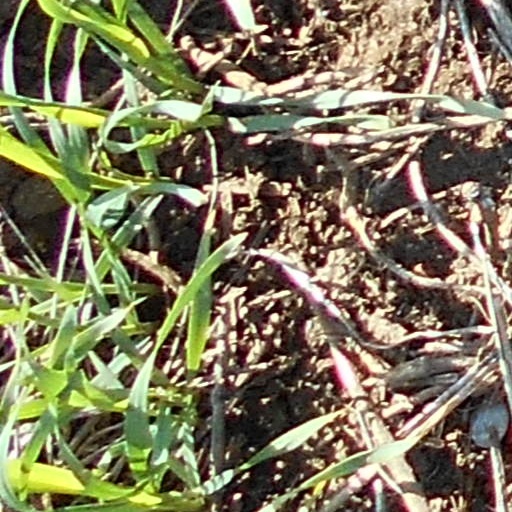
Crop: wheat